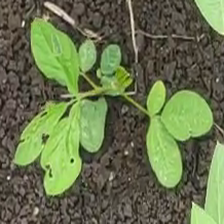
Weed species: Asian_Pigeonwings_(Clitoria Ternatea)